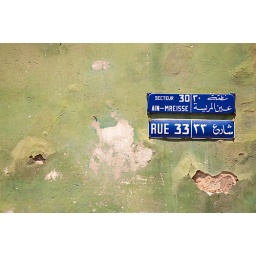
A street sign in Hamra, Beirut, Lebanon.